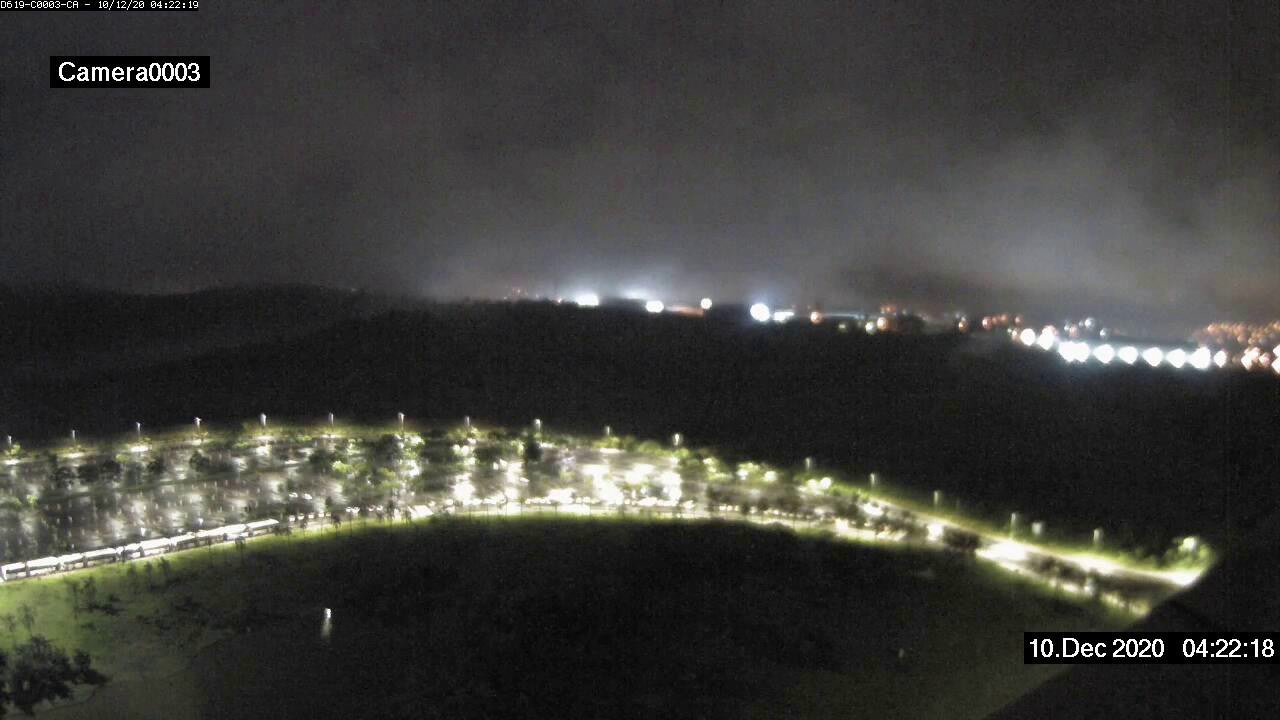
Fire: no
Smoke: no